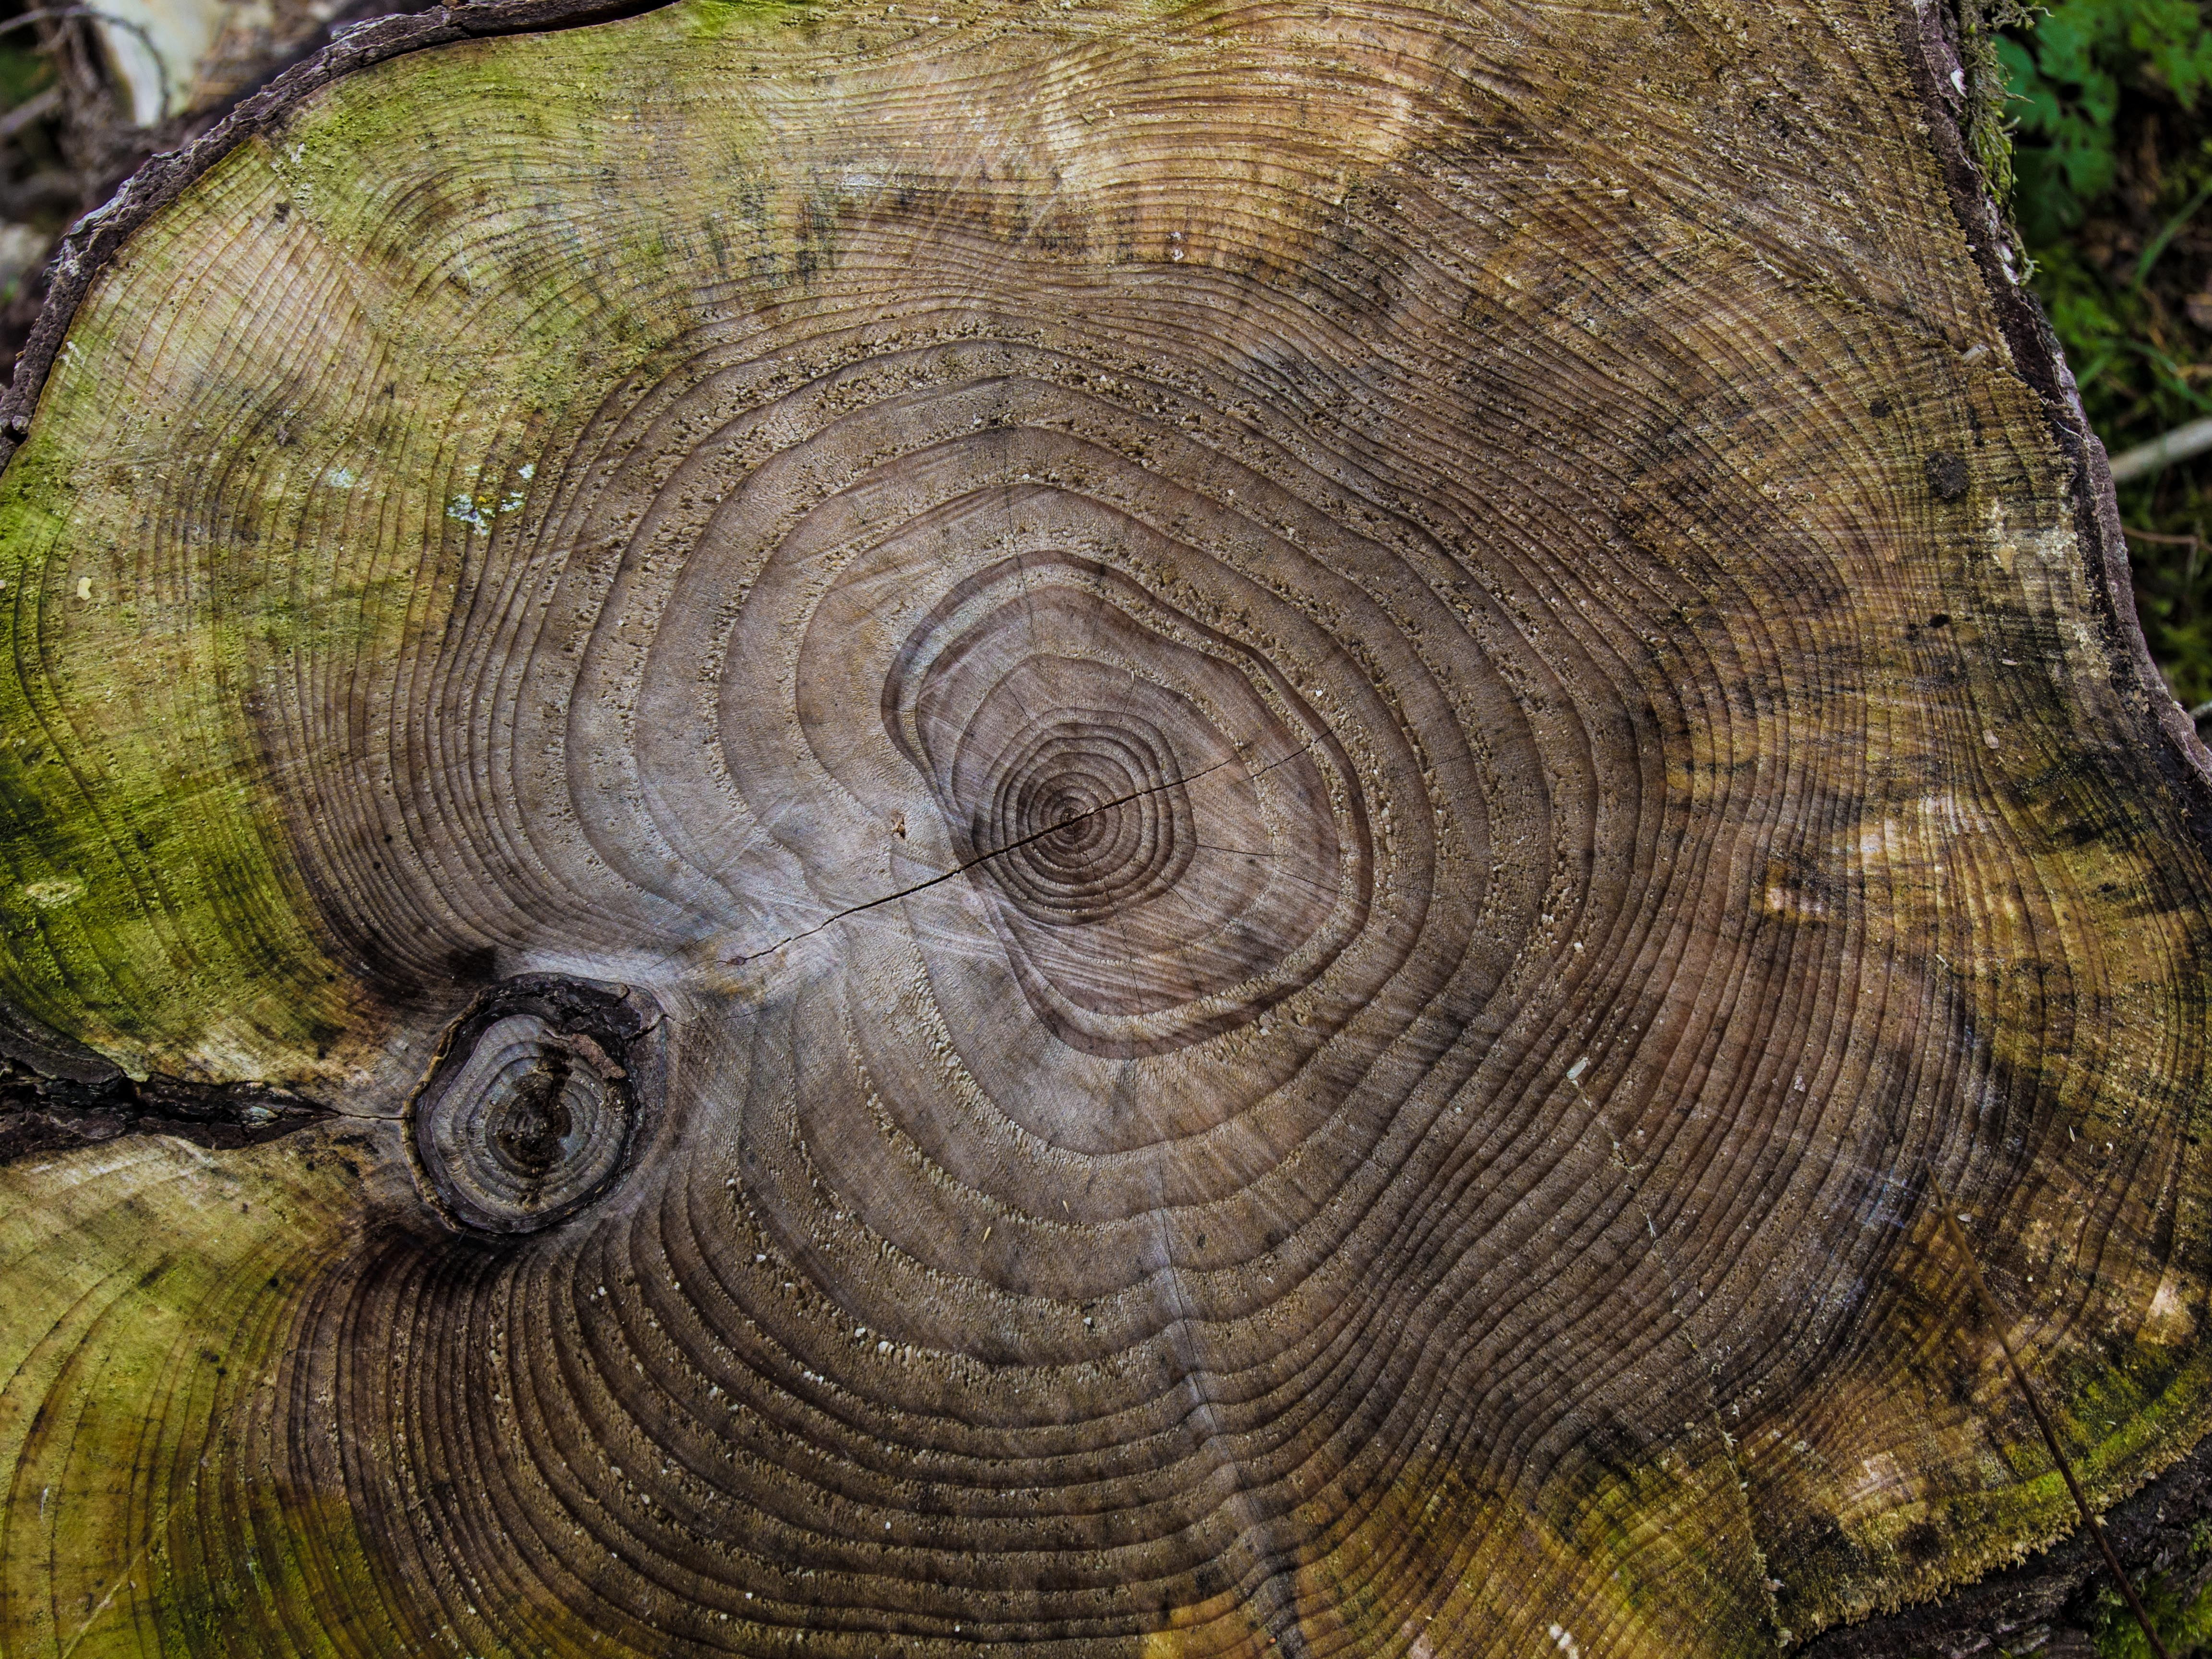
tree, nature, abstract, plant, wood, leaf, trunk, moss, log, soil, firewood, forestry, logging, tree stump, butt, deforestation, woodworks, cut down, man made object, woody plant, life lines, cutting down